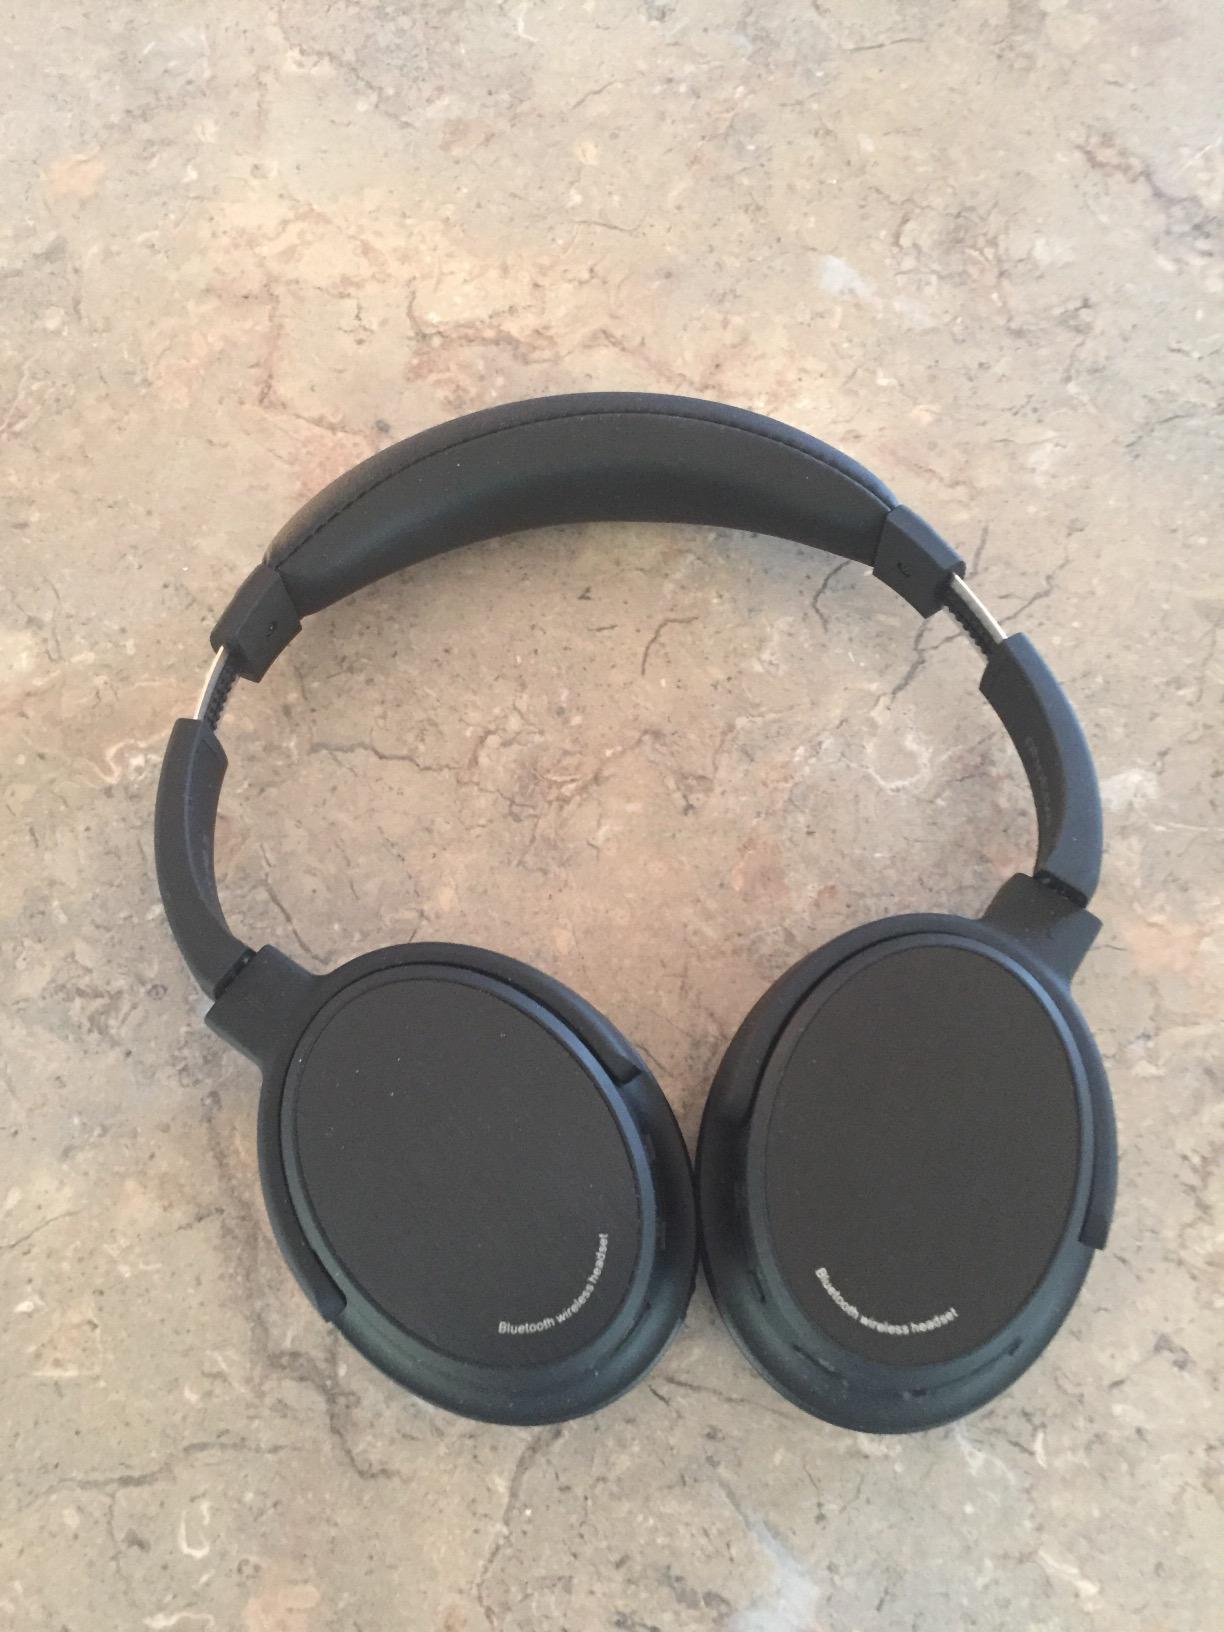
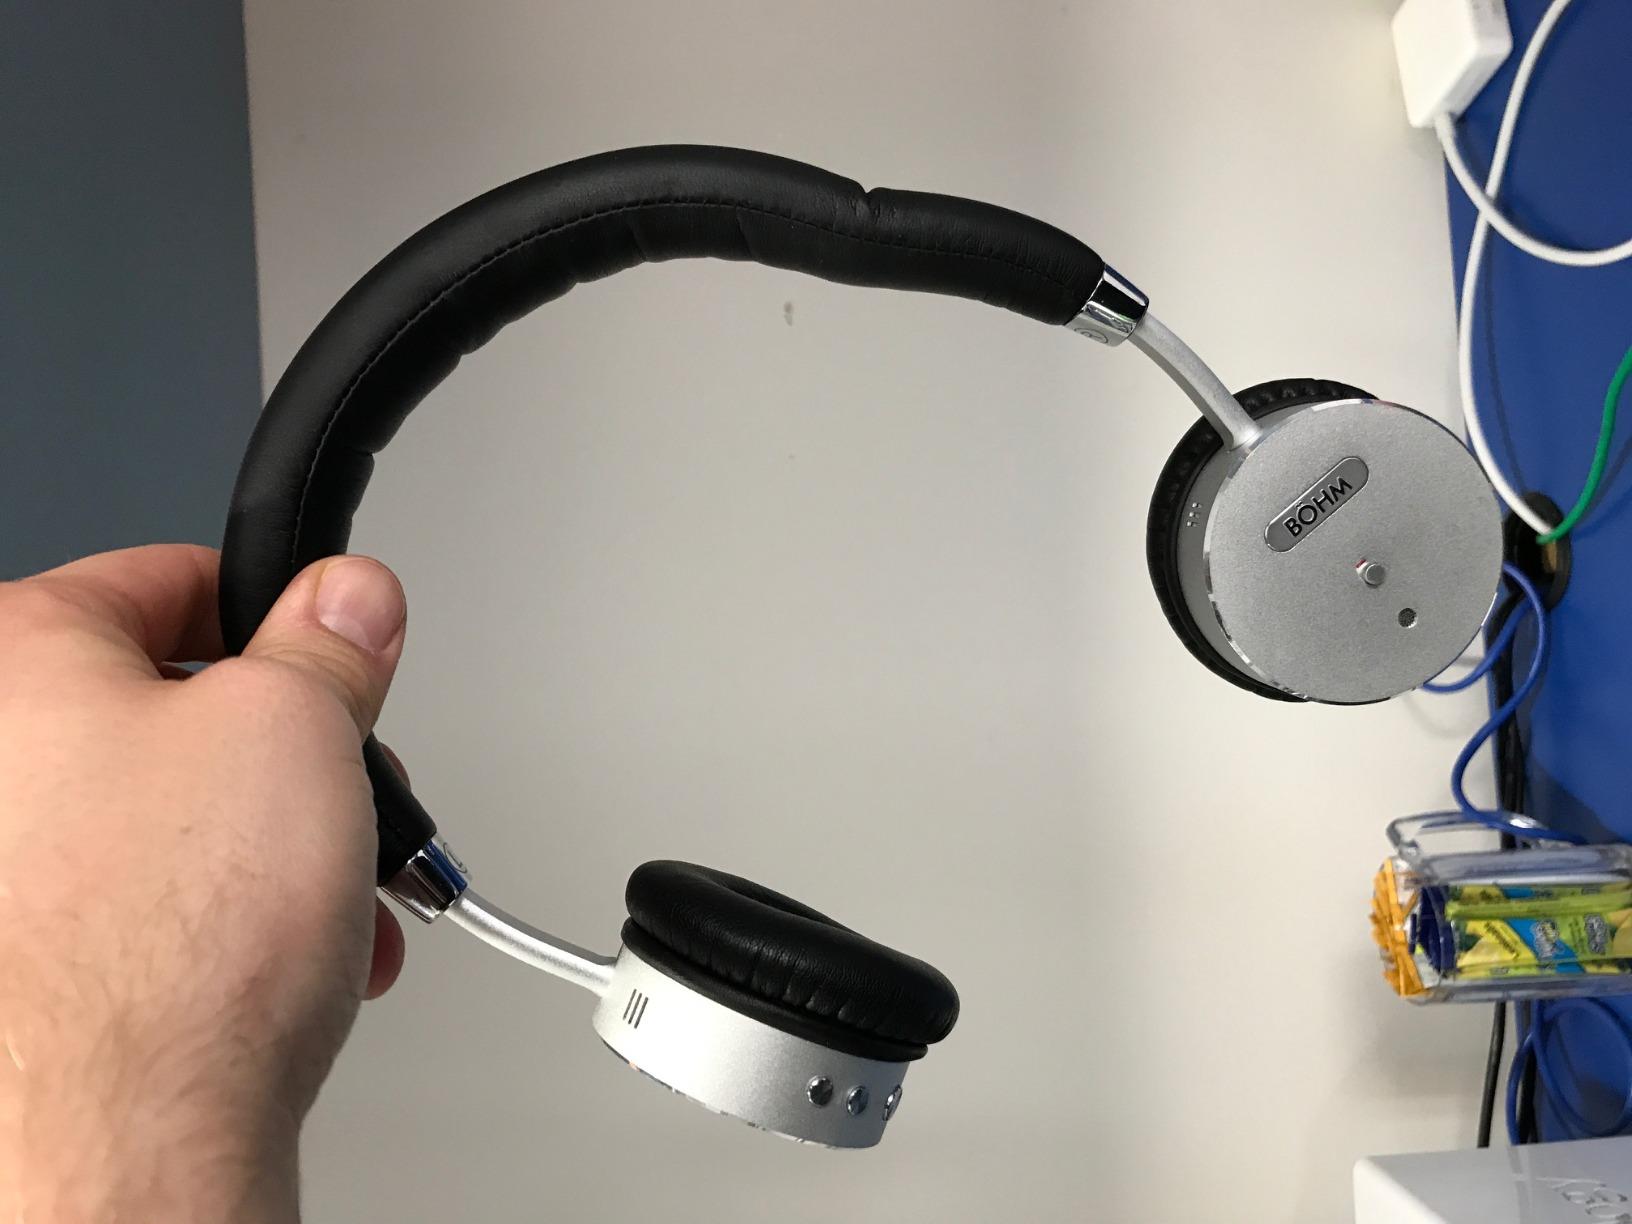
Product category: headphones
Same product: no